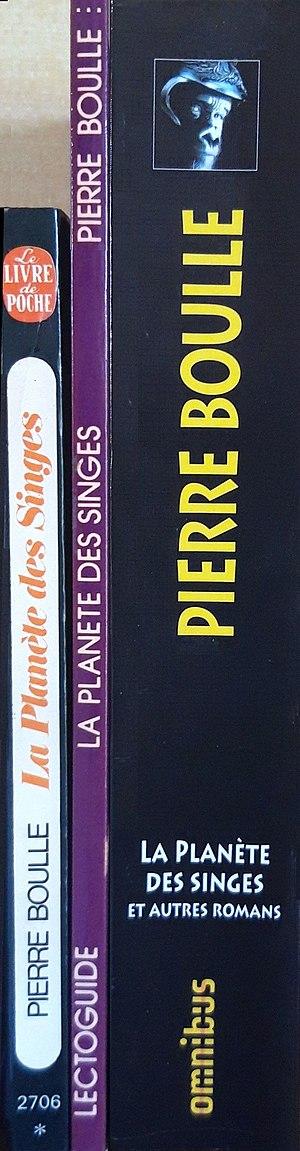
Pierre Boulle et La Planète des singes.
Pierre Boulle, né le 20 février 1912 à Avignon et mort le 31 janvier 1994 à Paris 16ᵉ, est un écrivain français. Agent de la France libre en Asie du Sud-Est pendant la Seconde Guerre mondiale, il est l’auteur du Pont de la rivière Kwai et de La Planète des singes.